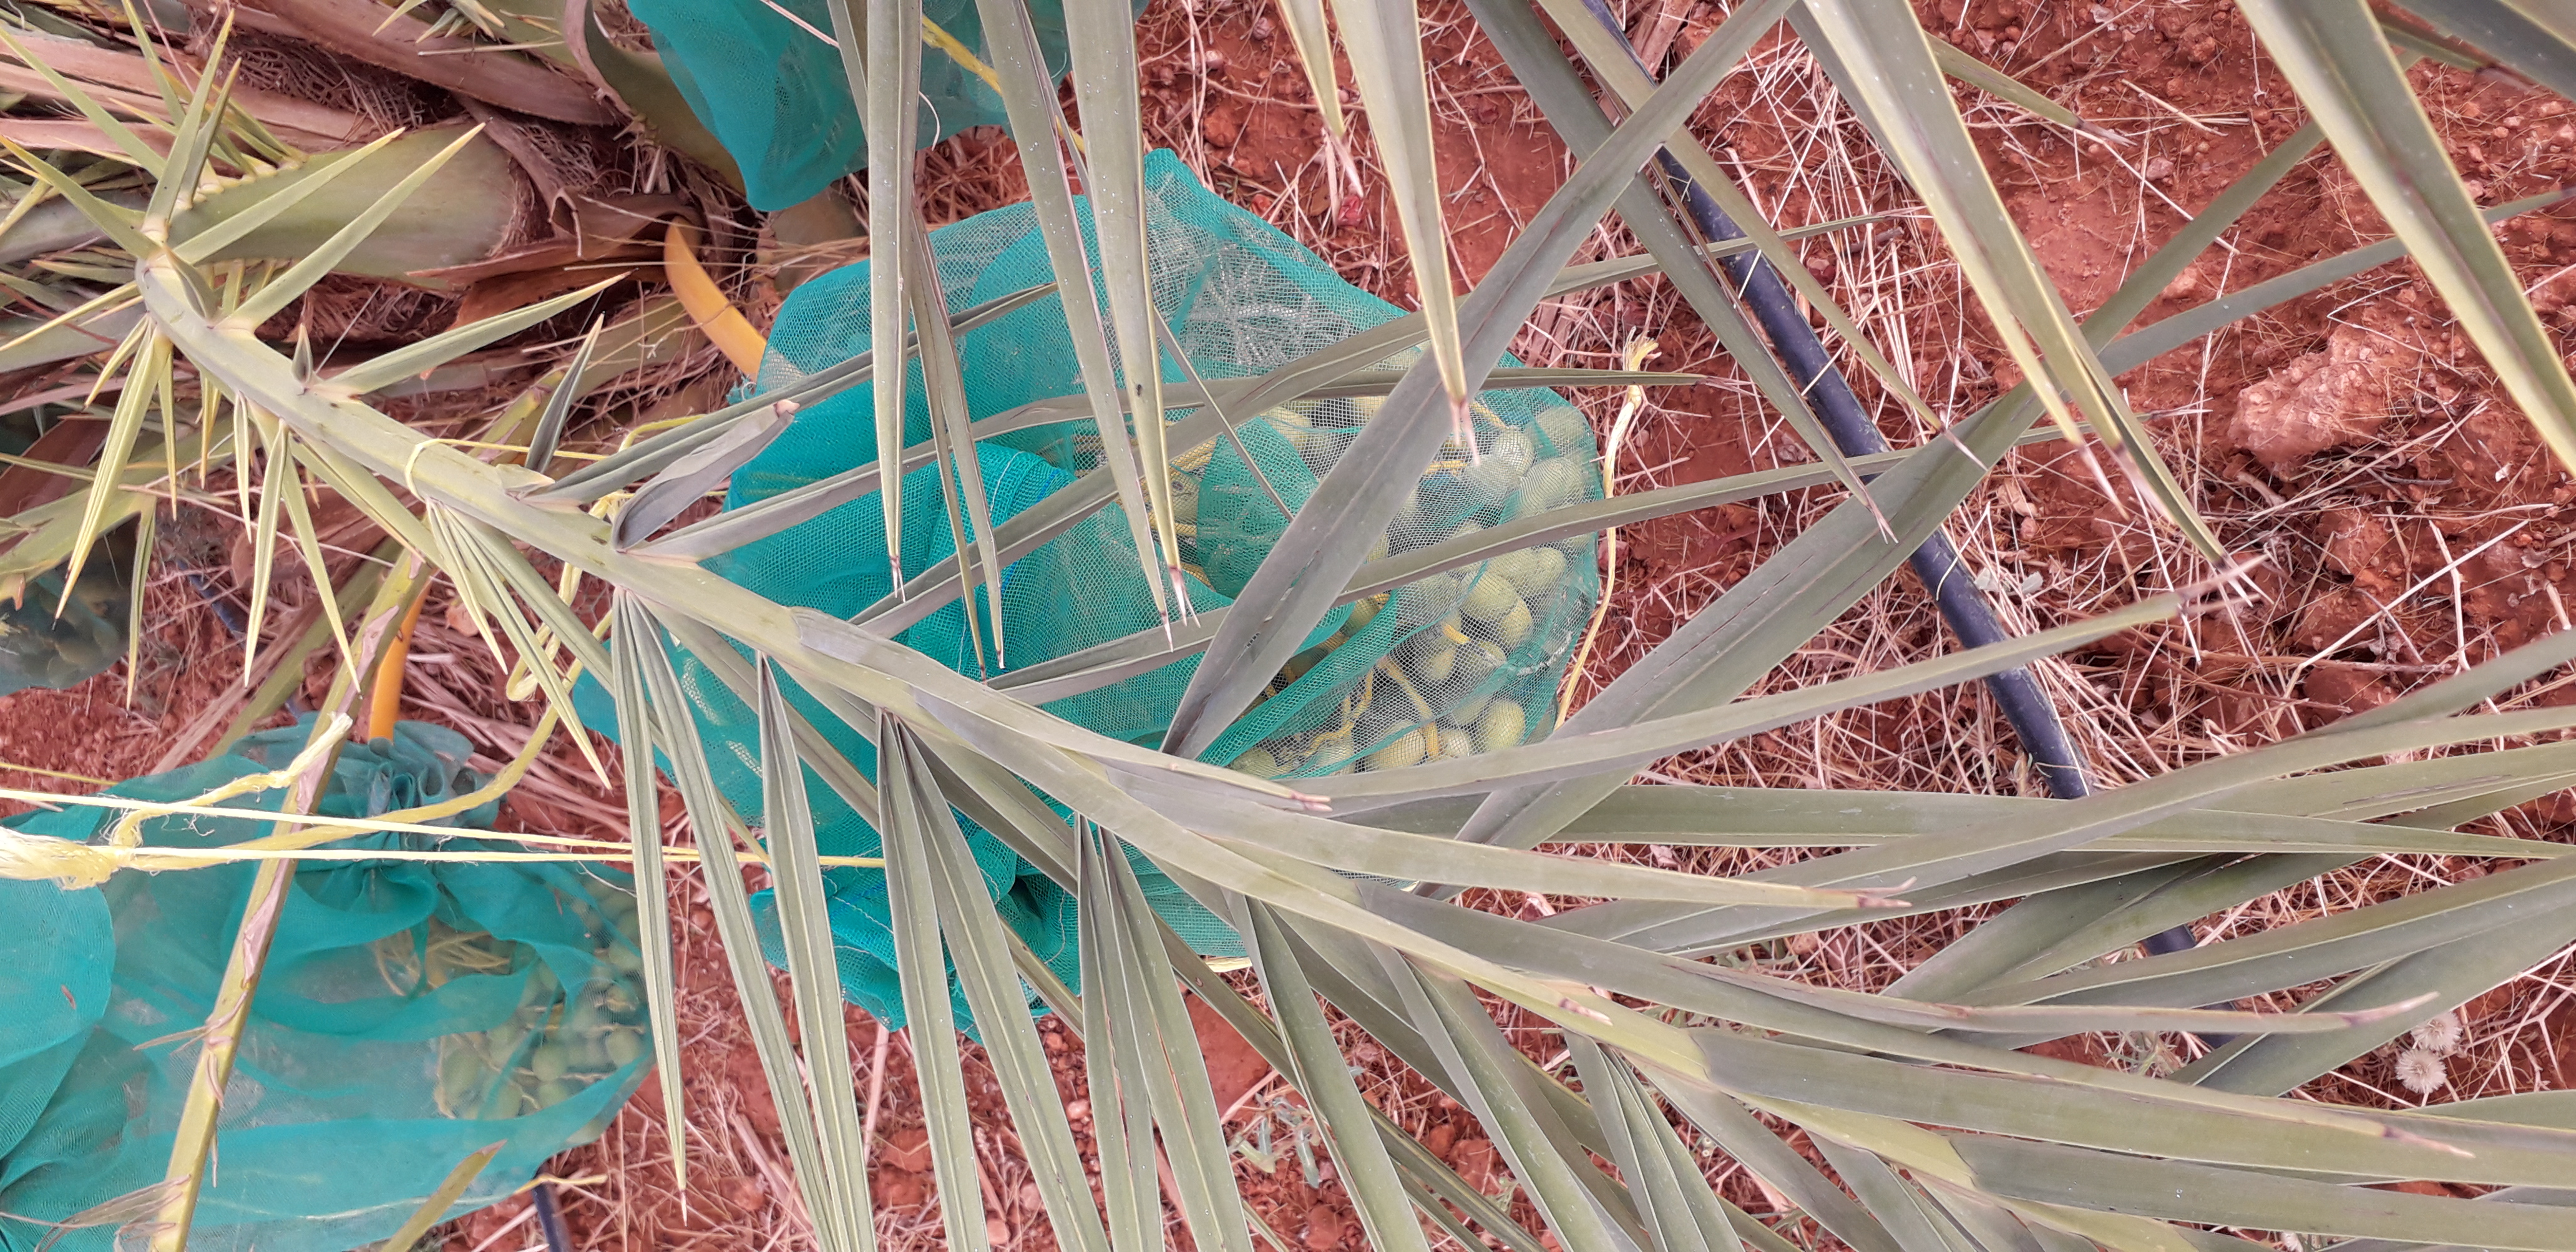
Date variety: kholt